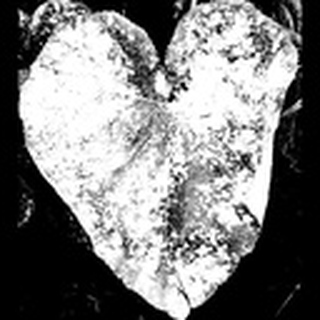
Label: cotton_powdery_mildew